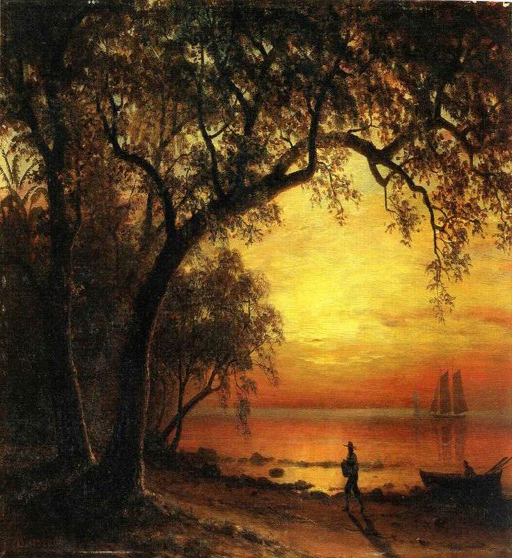
painting artist was a painter best known for his lavish , sweeping landscapes .